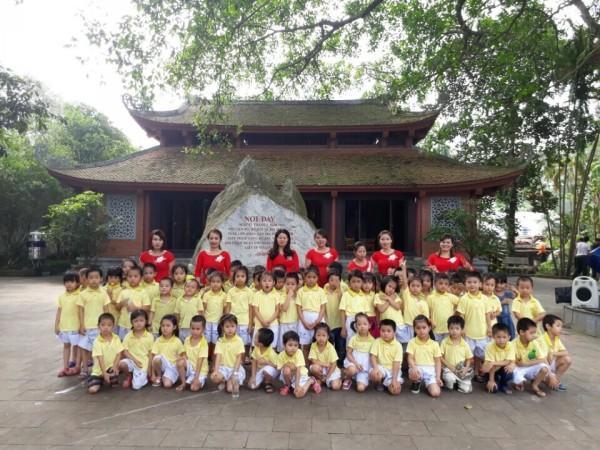
có nhiều em nhỏ đang mặc áo vàng ở trên sân